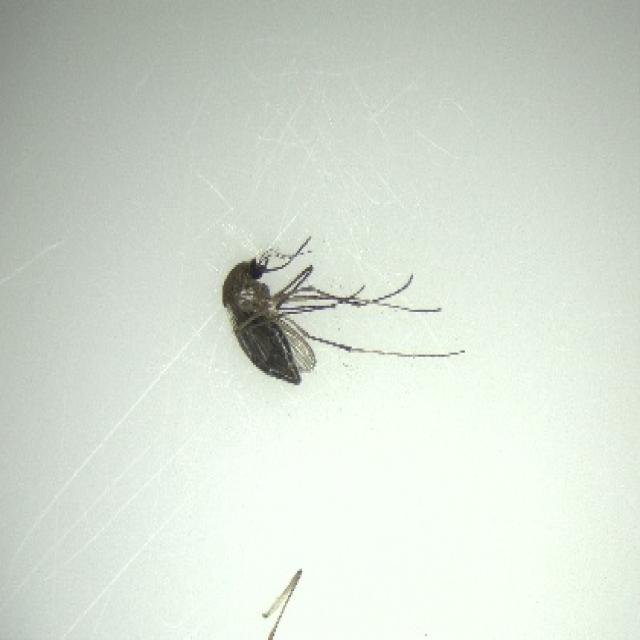
Species: culex_tritaeniorhynchus